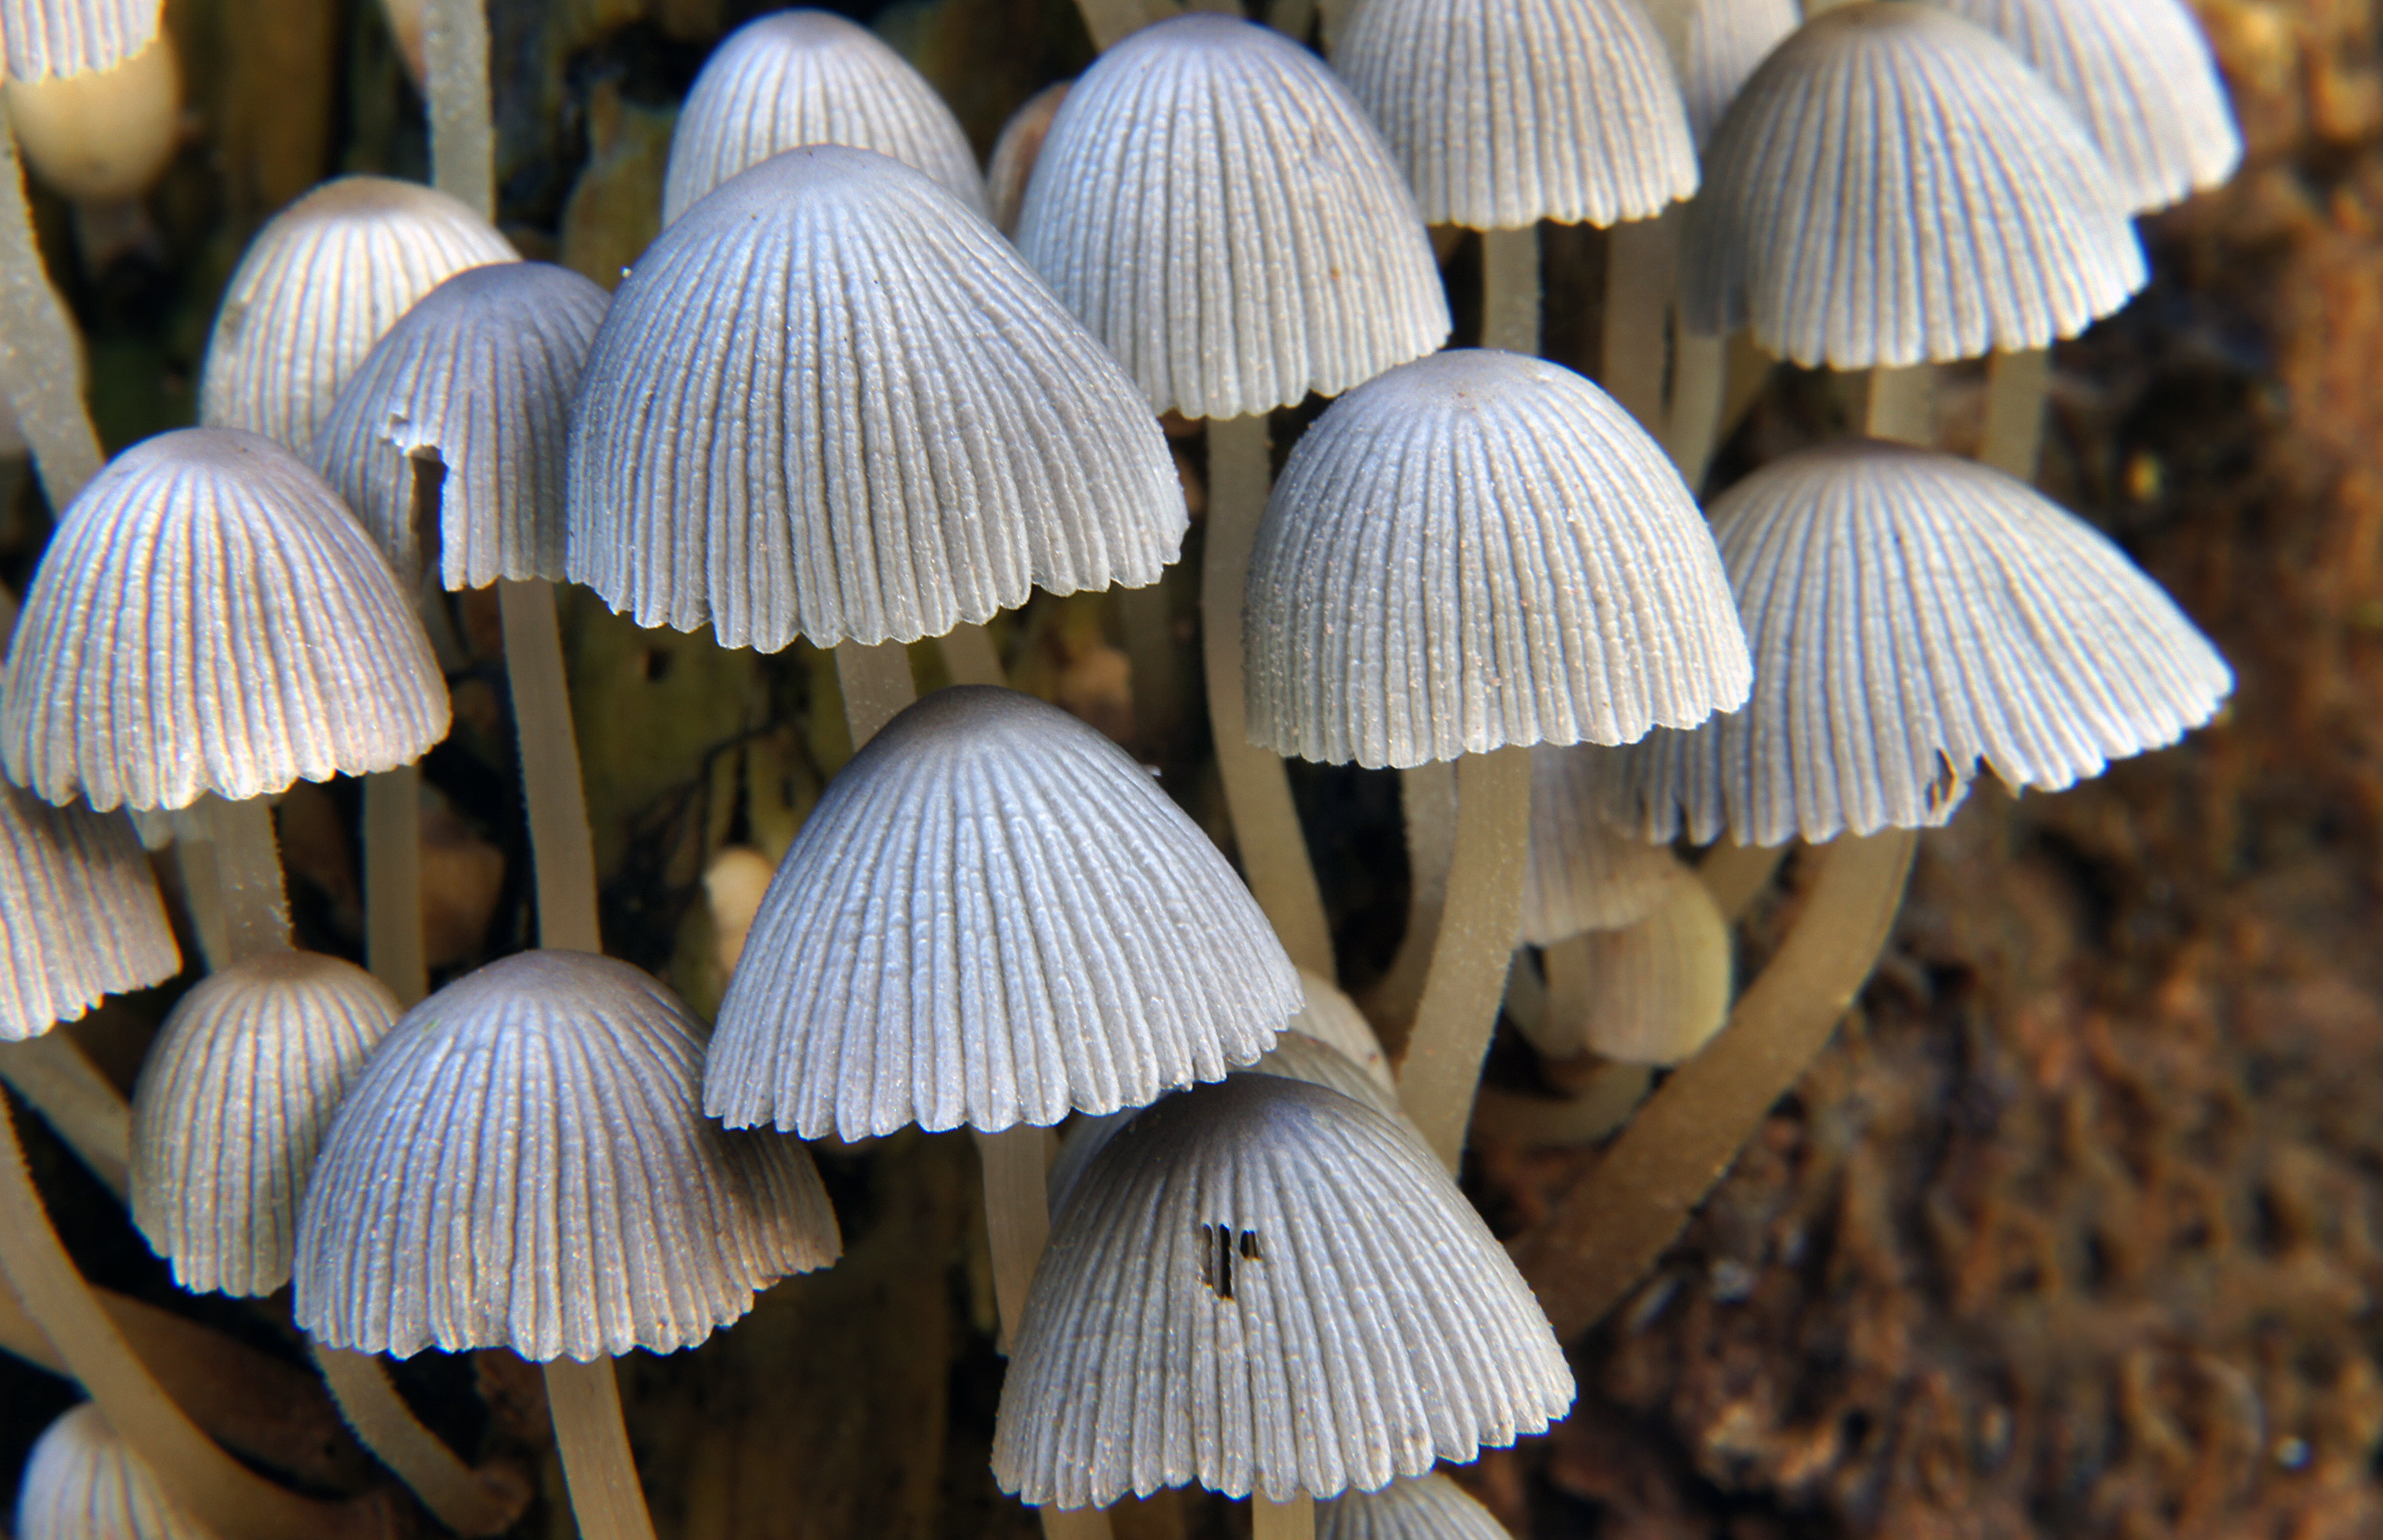
nature, mushroom, fauna, invertebrate, seashell, fungi, mushrooms, sonydslra580, fairybonnets, cockle, macro photography, oyster mushroom